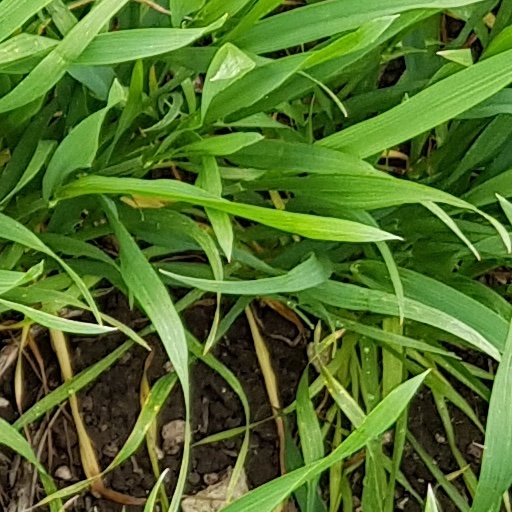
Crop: wheat